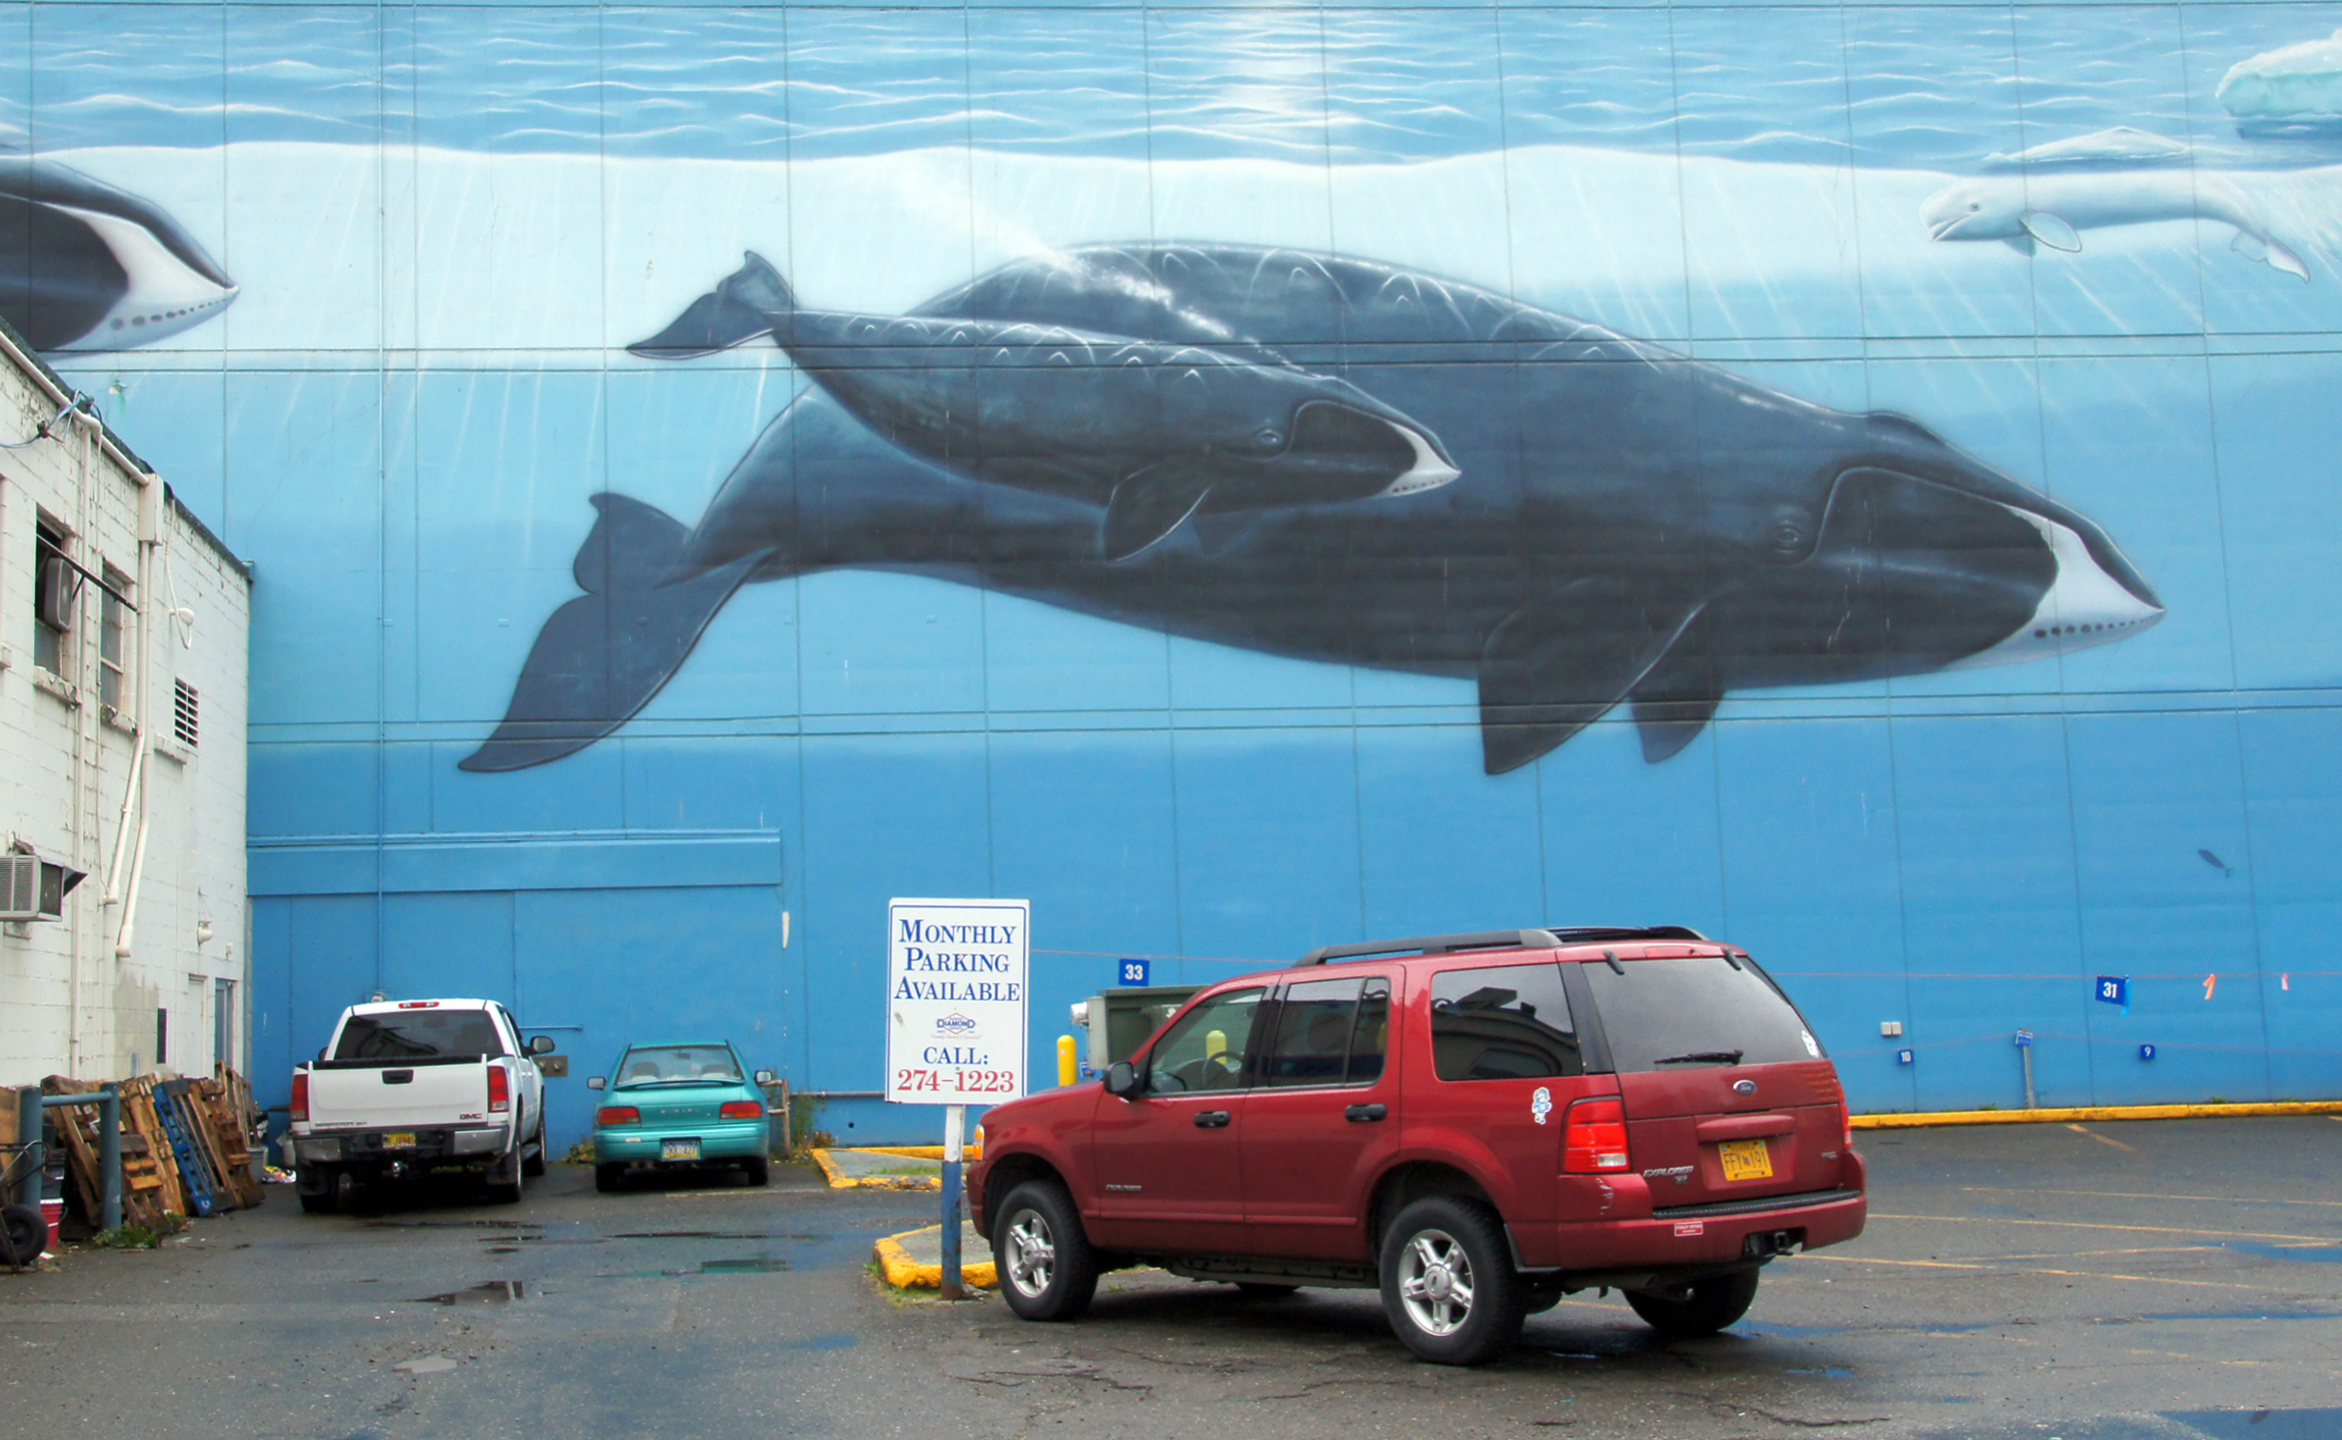
vehicle, whale, anchorage, muralalaska